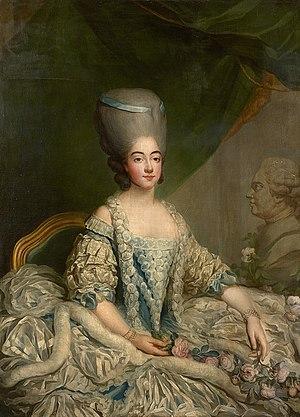
Marie-Joséphine Louise Bénédicte de Savoie, princesse de Savoie puis, par son mariage, comtesse de Provence et épouse du prétendant au trône de France, est née à Turin le 2 septembre 1753 et morte à Hartwell House le 13 novembre 1810. Épouse de Louis-Stanislas-Xavier de France, comte de Provence et futur Louis XVIII, elle échappe à la Révolution française et termine sa vie en exil.